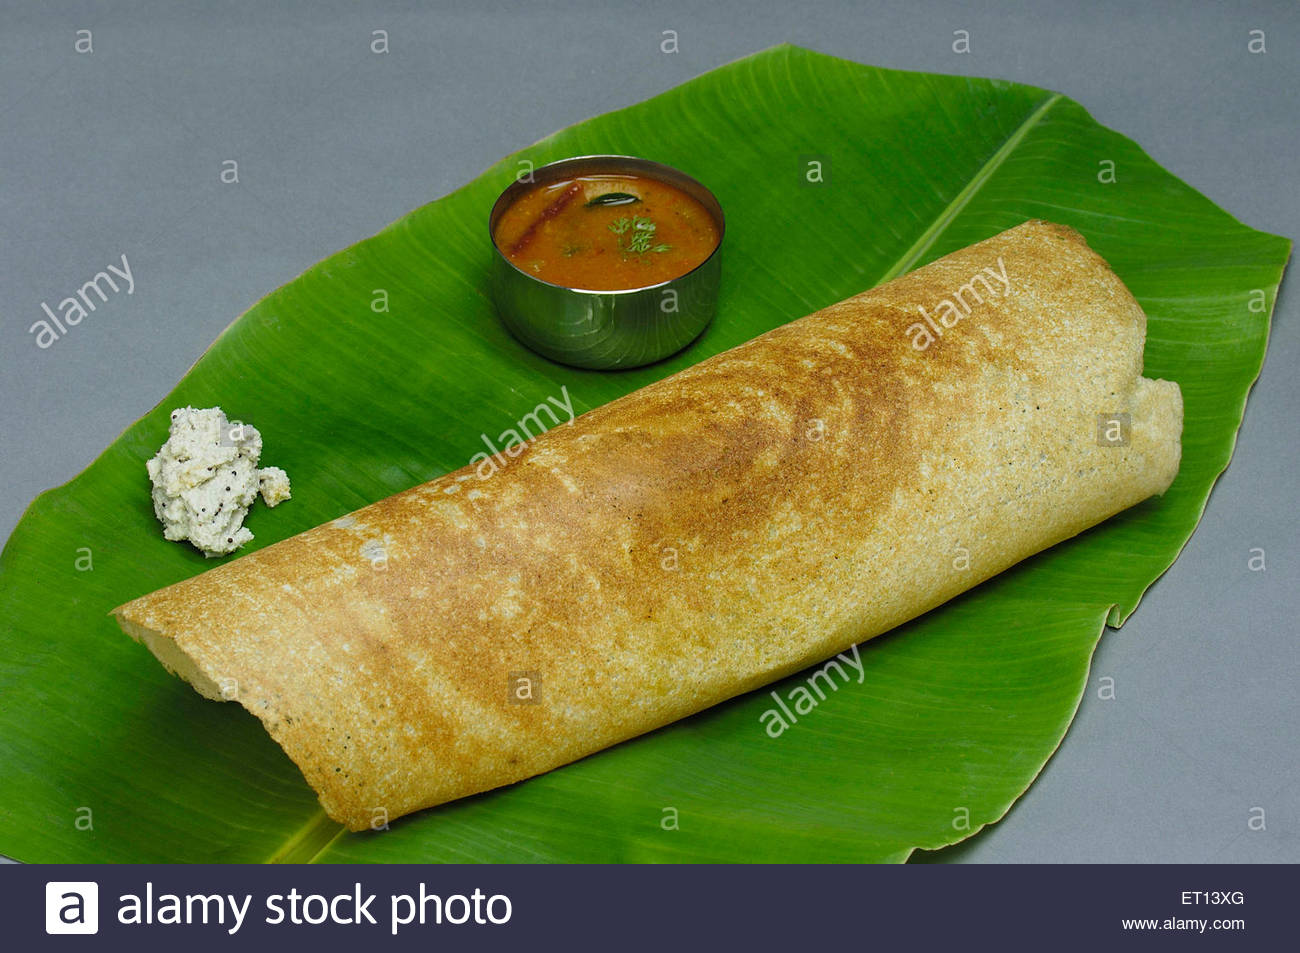
Dish: masala_dosa